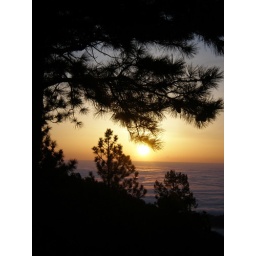
The sun rising over a cloud ocean layering the front range